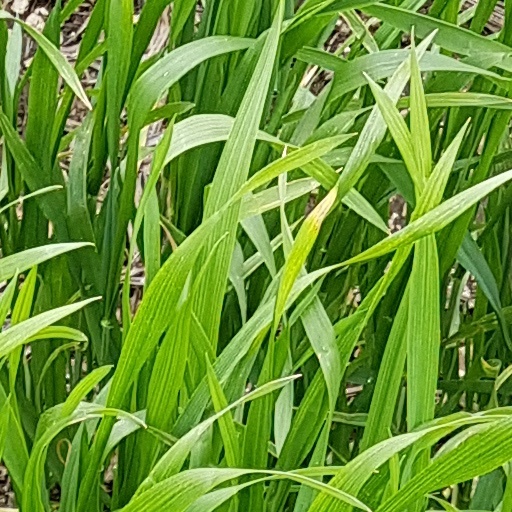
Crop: wheat